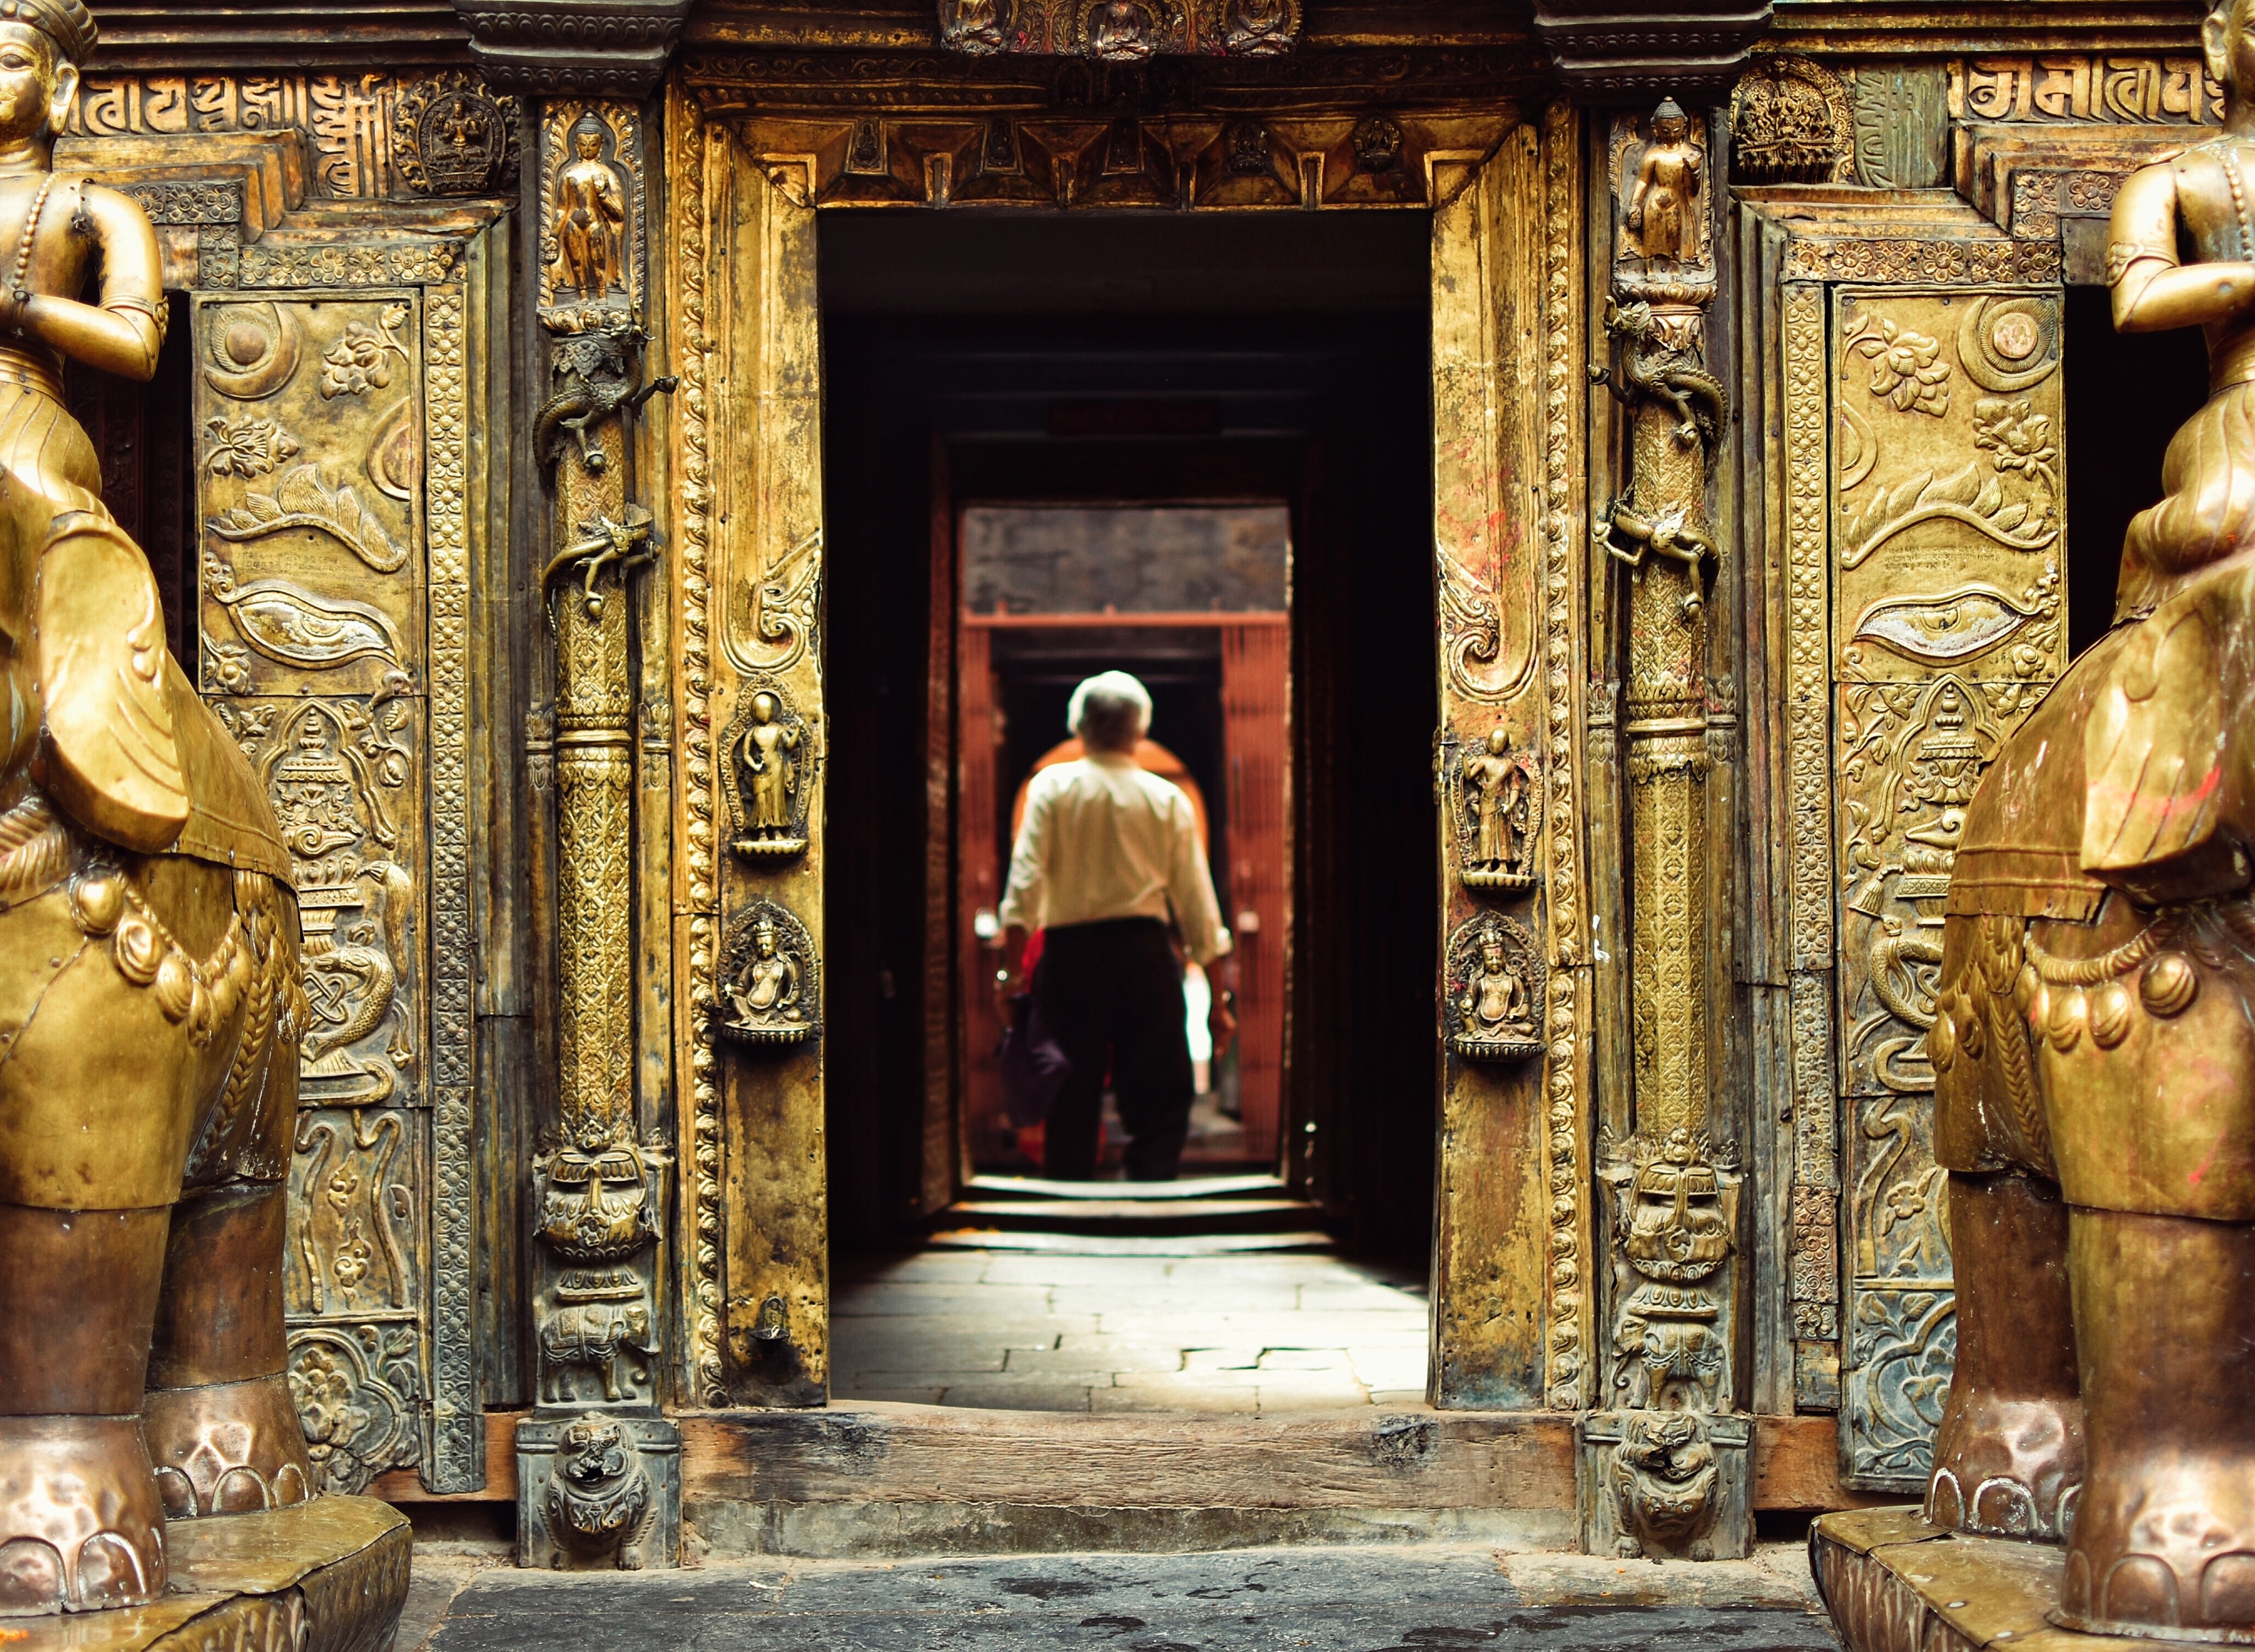
monument, statue, religion, doorway, place of worship, ornament, art, temple, shrine, history, carving, golden temple, hindu temple, ancient history